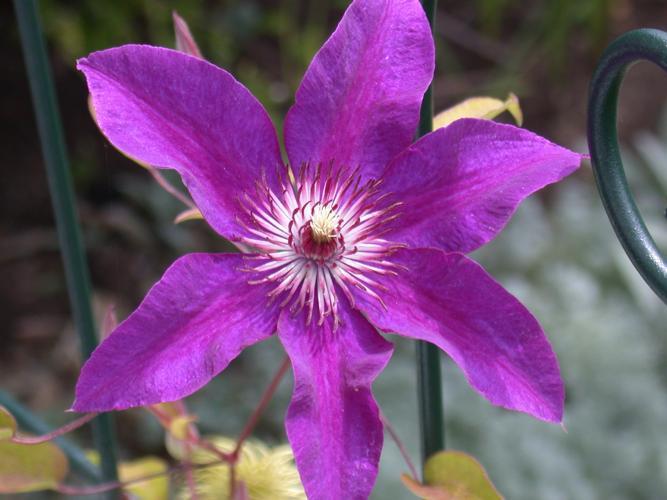
Label: clematis